Arnstein Arneberg

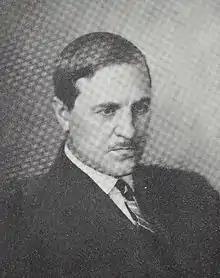

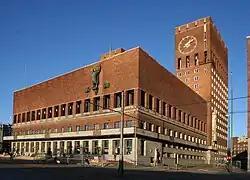
Oslo City Hall

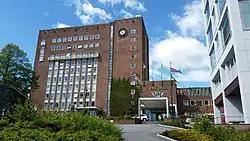
Park Hotel, Sandefjord

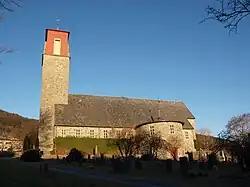
Volda Church

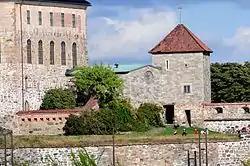
Royal Mausoleum in Oslo

Arnstein Rynning Arneberg (6 July 1882 – 9 June 1961) was a Norwegian architect. He was active professionally for 50 years and is often considered the leading architect in Norway of his time.